Bücken

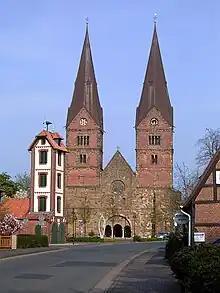
Bücken church

An Abbey was established here in Bücken in the year 882 by Rimbert, Archbishop of Bremen. On Bücken’s market place stands a monument which serves as a reminder of the unusual legend surrounding its origin: a donkey is said to have indicated the site where the church was to be built.